Great Southern Railroad

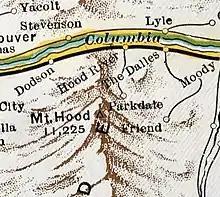
Route in 1931

The Dalles, Seufert, Petersburg, Fairbanks, Fulton, Brookhouse, Freebridge, Neabeck, Emerson, Wrentham, Rice, Boyd, Dufur, Annalore, Three Spring, Friend